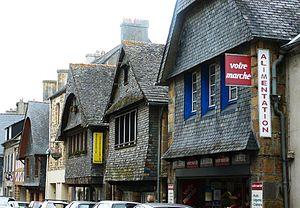
Le Faou
Le Faou est une commune du Finistère, dans la région administrative Bretagne. Elle abrite le siège du parc naturel régional d'Armorique dont elle est membre.